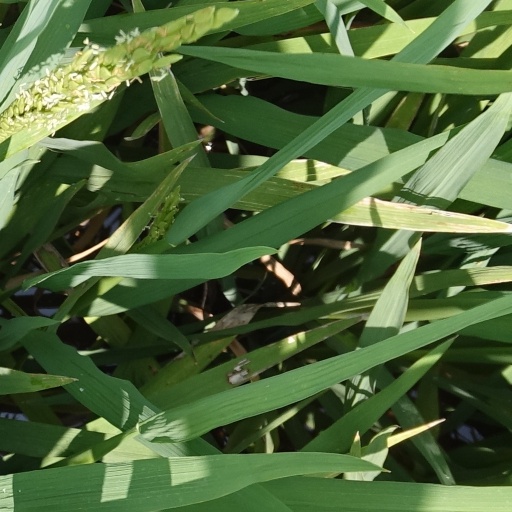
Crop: rice